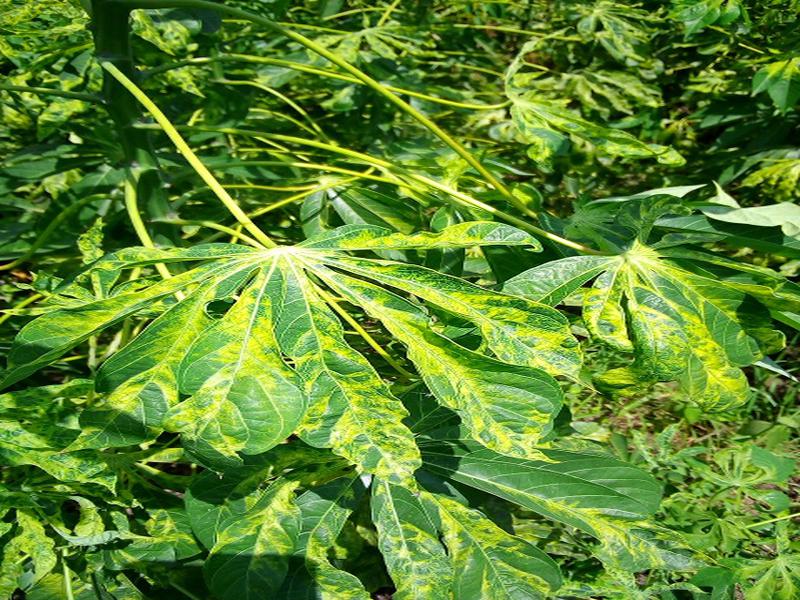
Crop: cassava
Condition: mosaic_disease